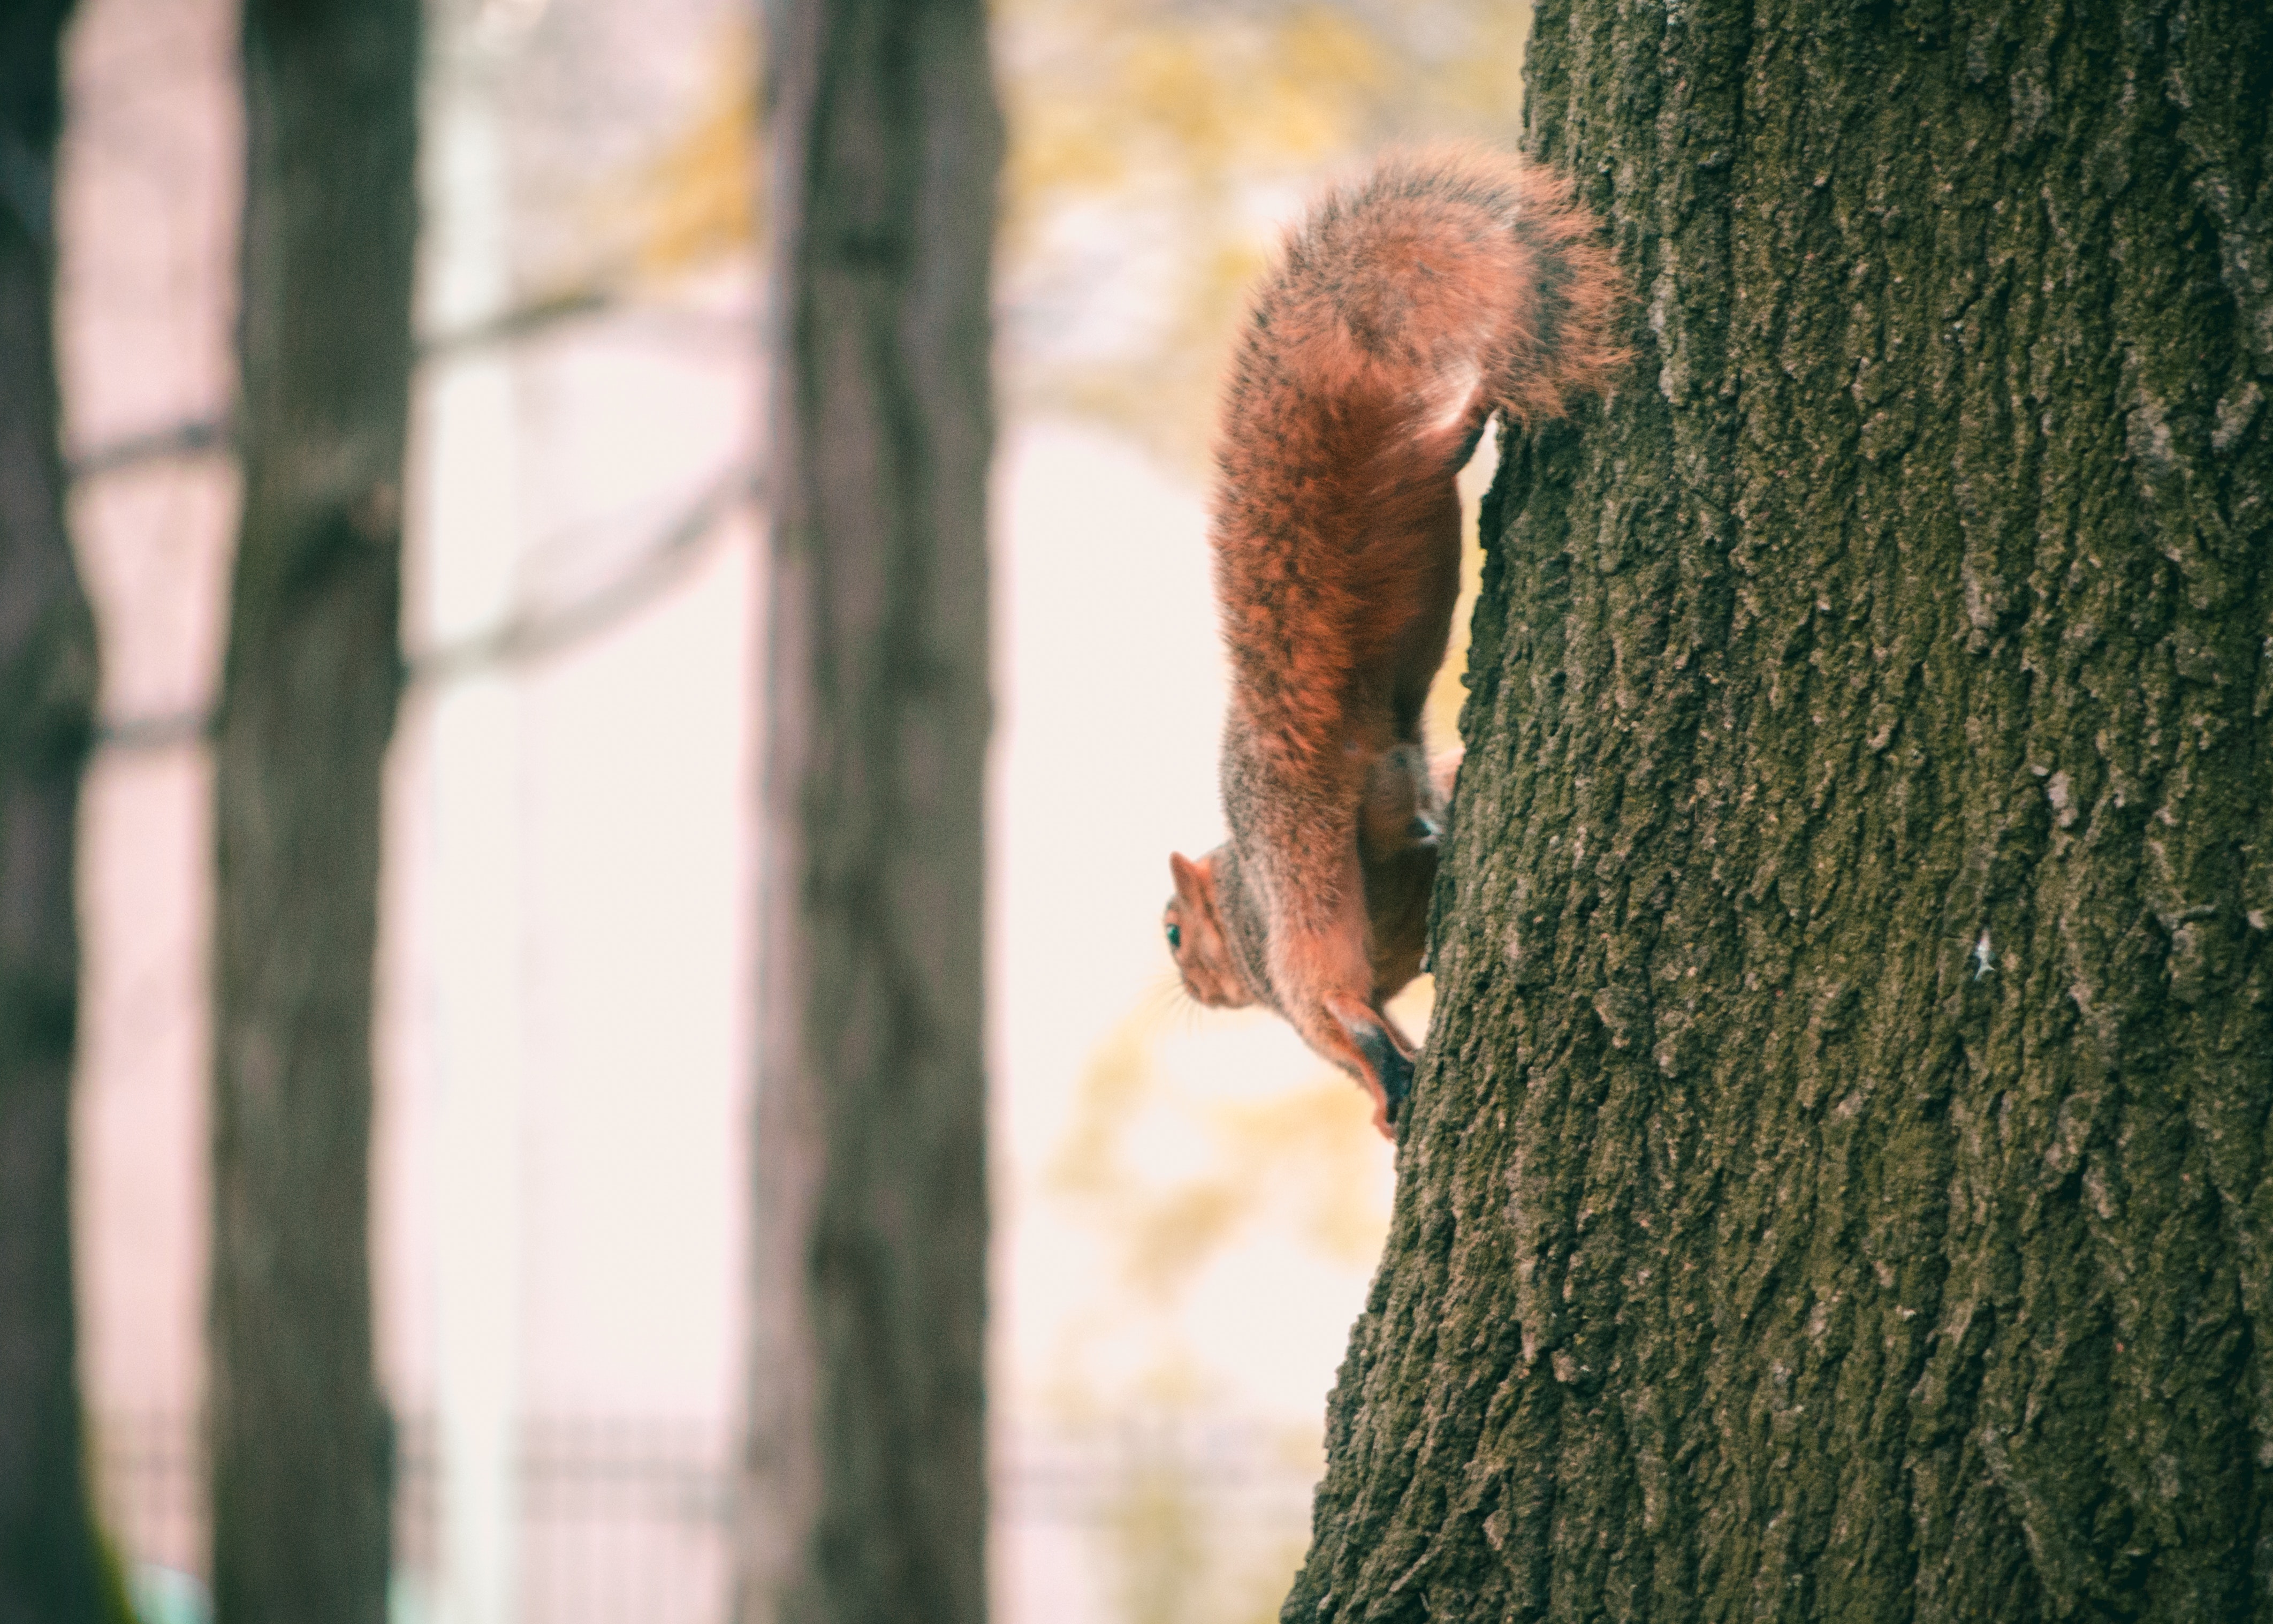
squirrel, green, tree, Eurasian Red Squirrel, wildlife, trunk, fox squirrel, rodent, tail, grey squirrel, leaf, adaptation, organism, plant, branch, wood, sunlight, forest, fur, fawn, plant stem